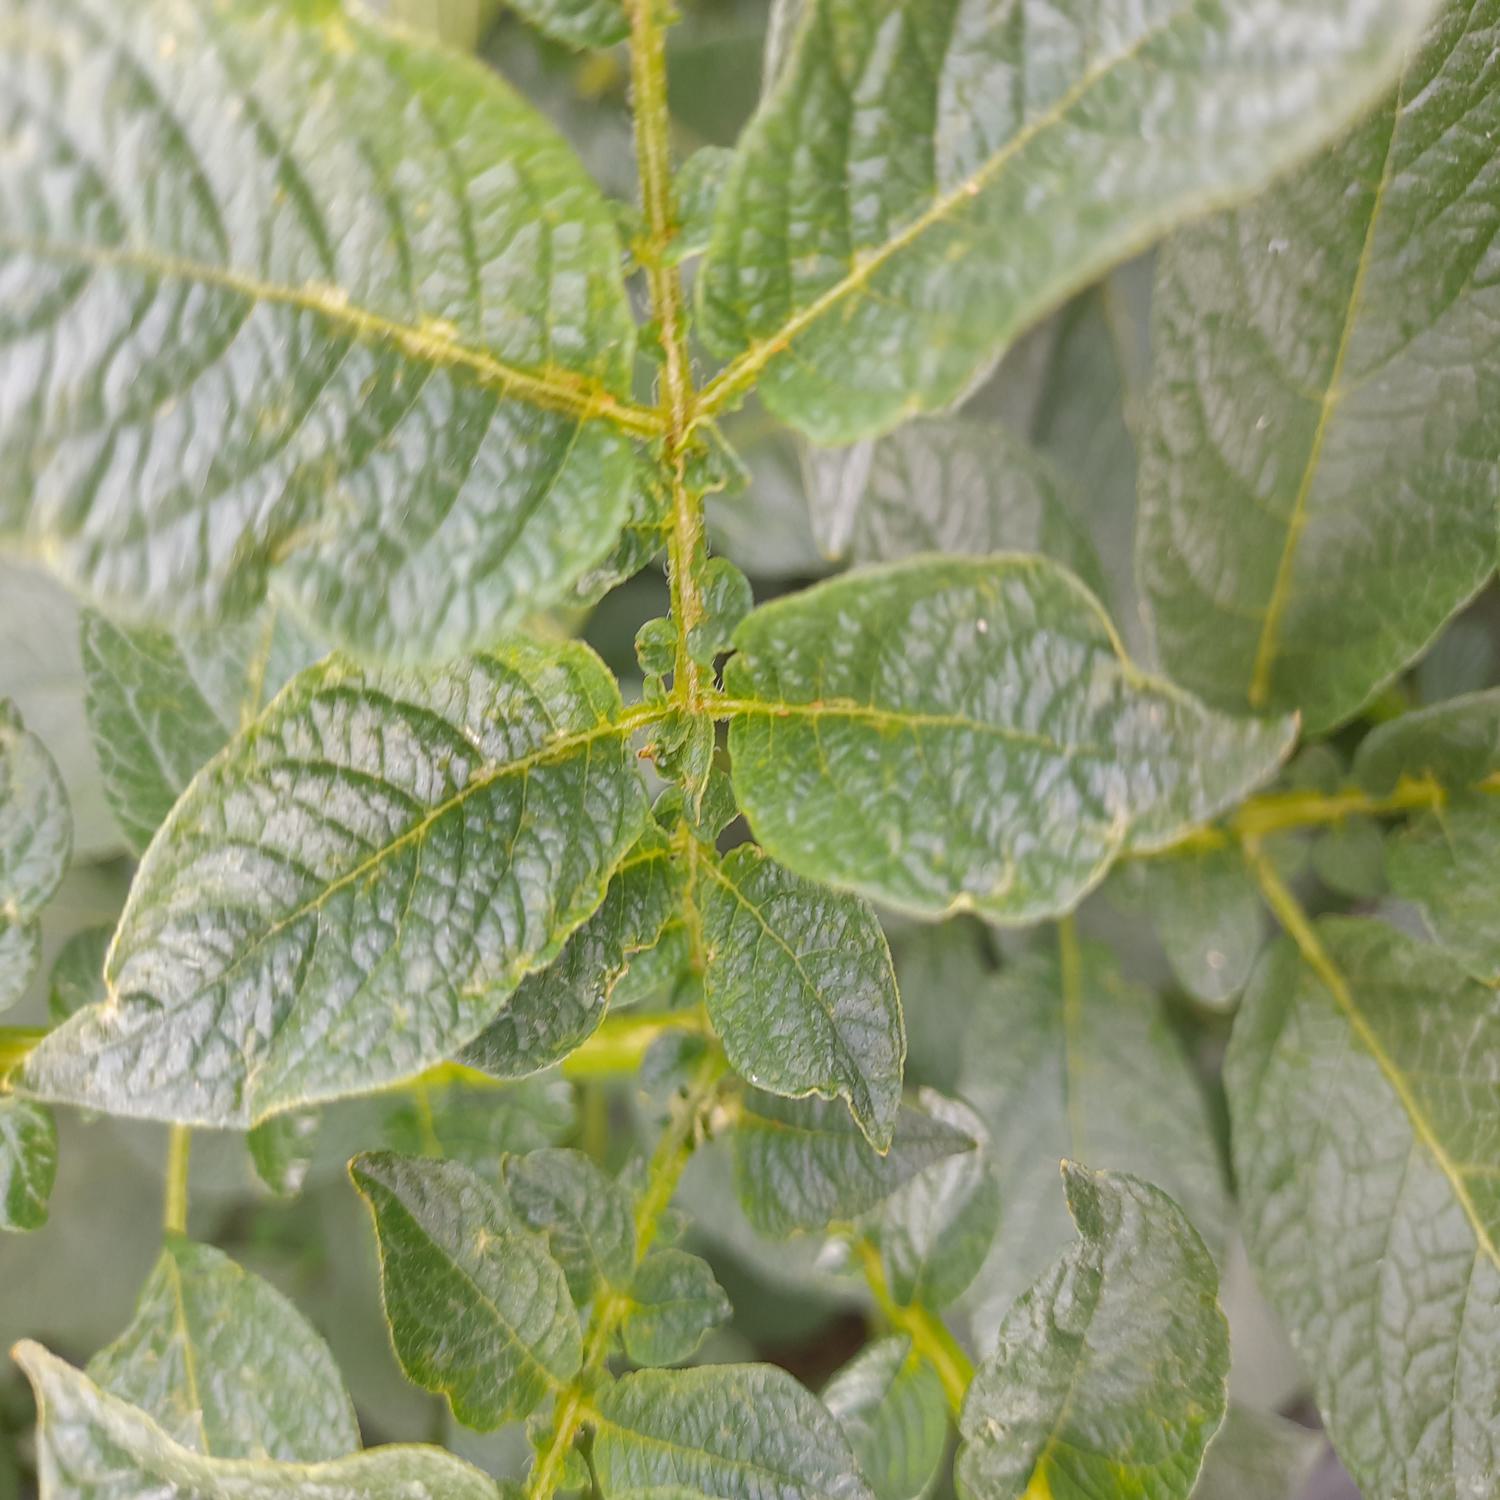
Etiqueta: Virus